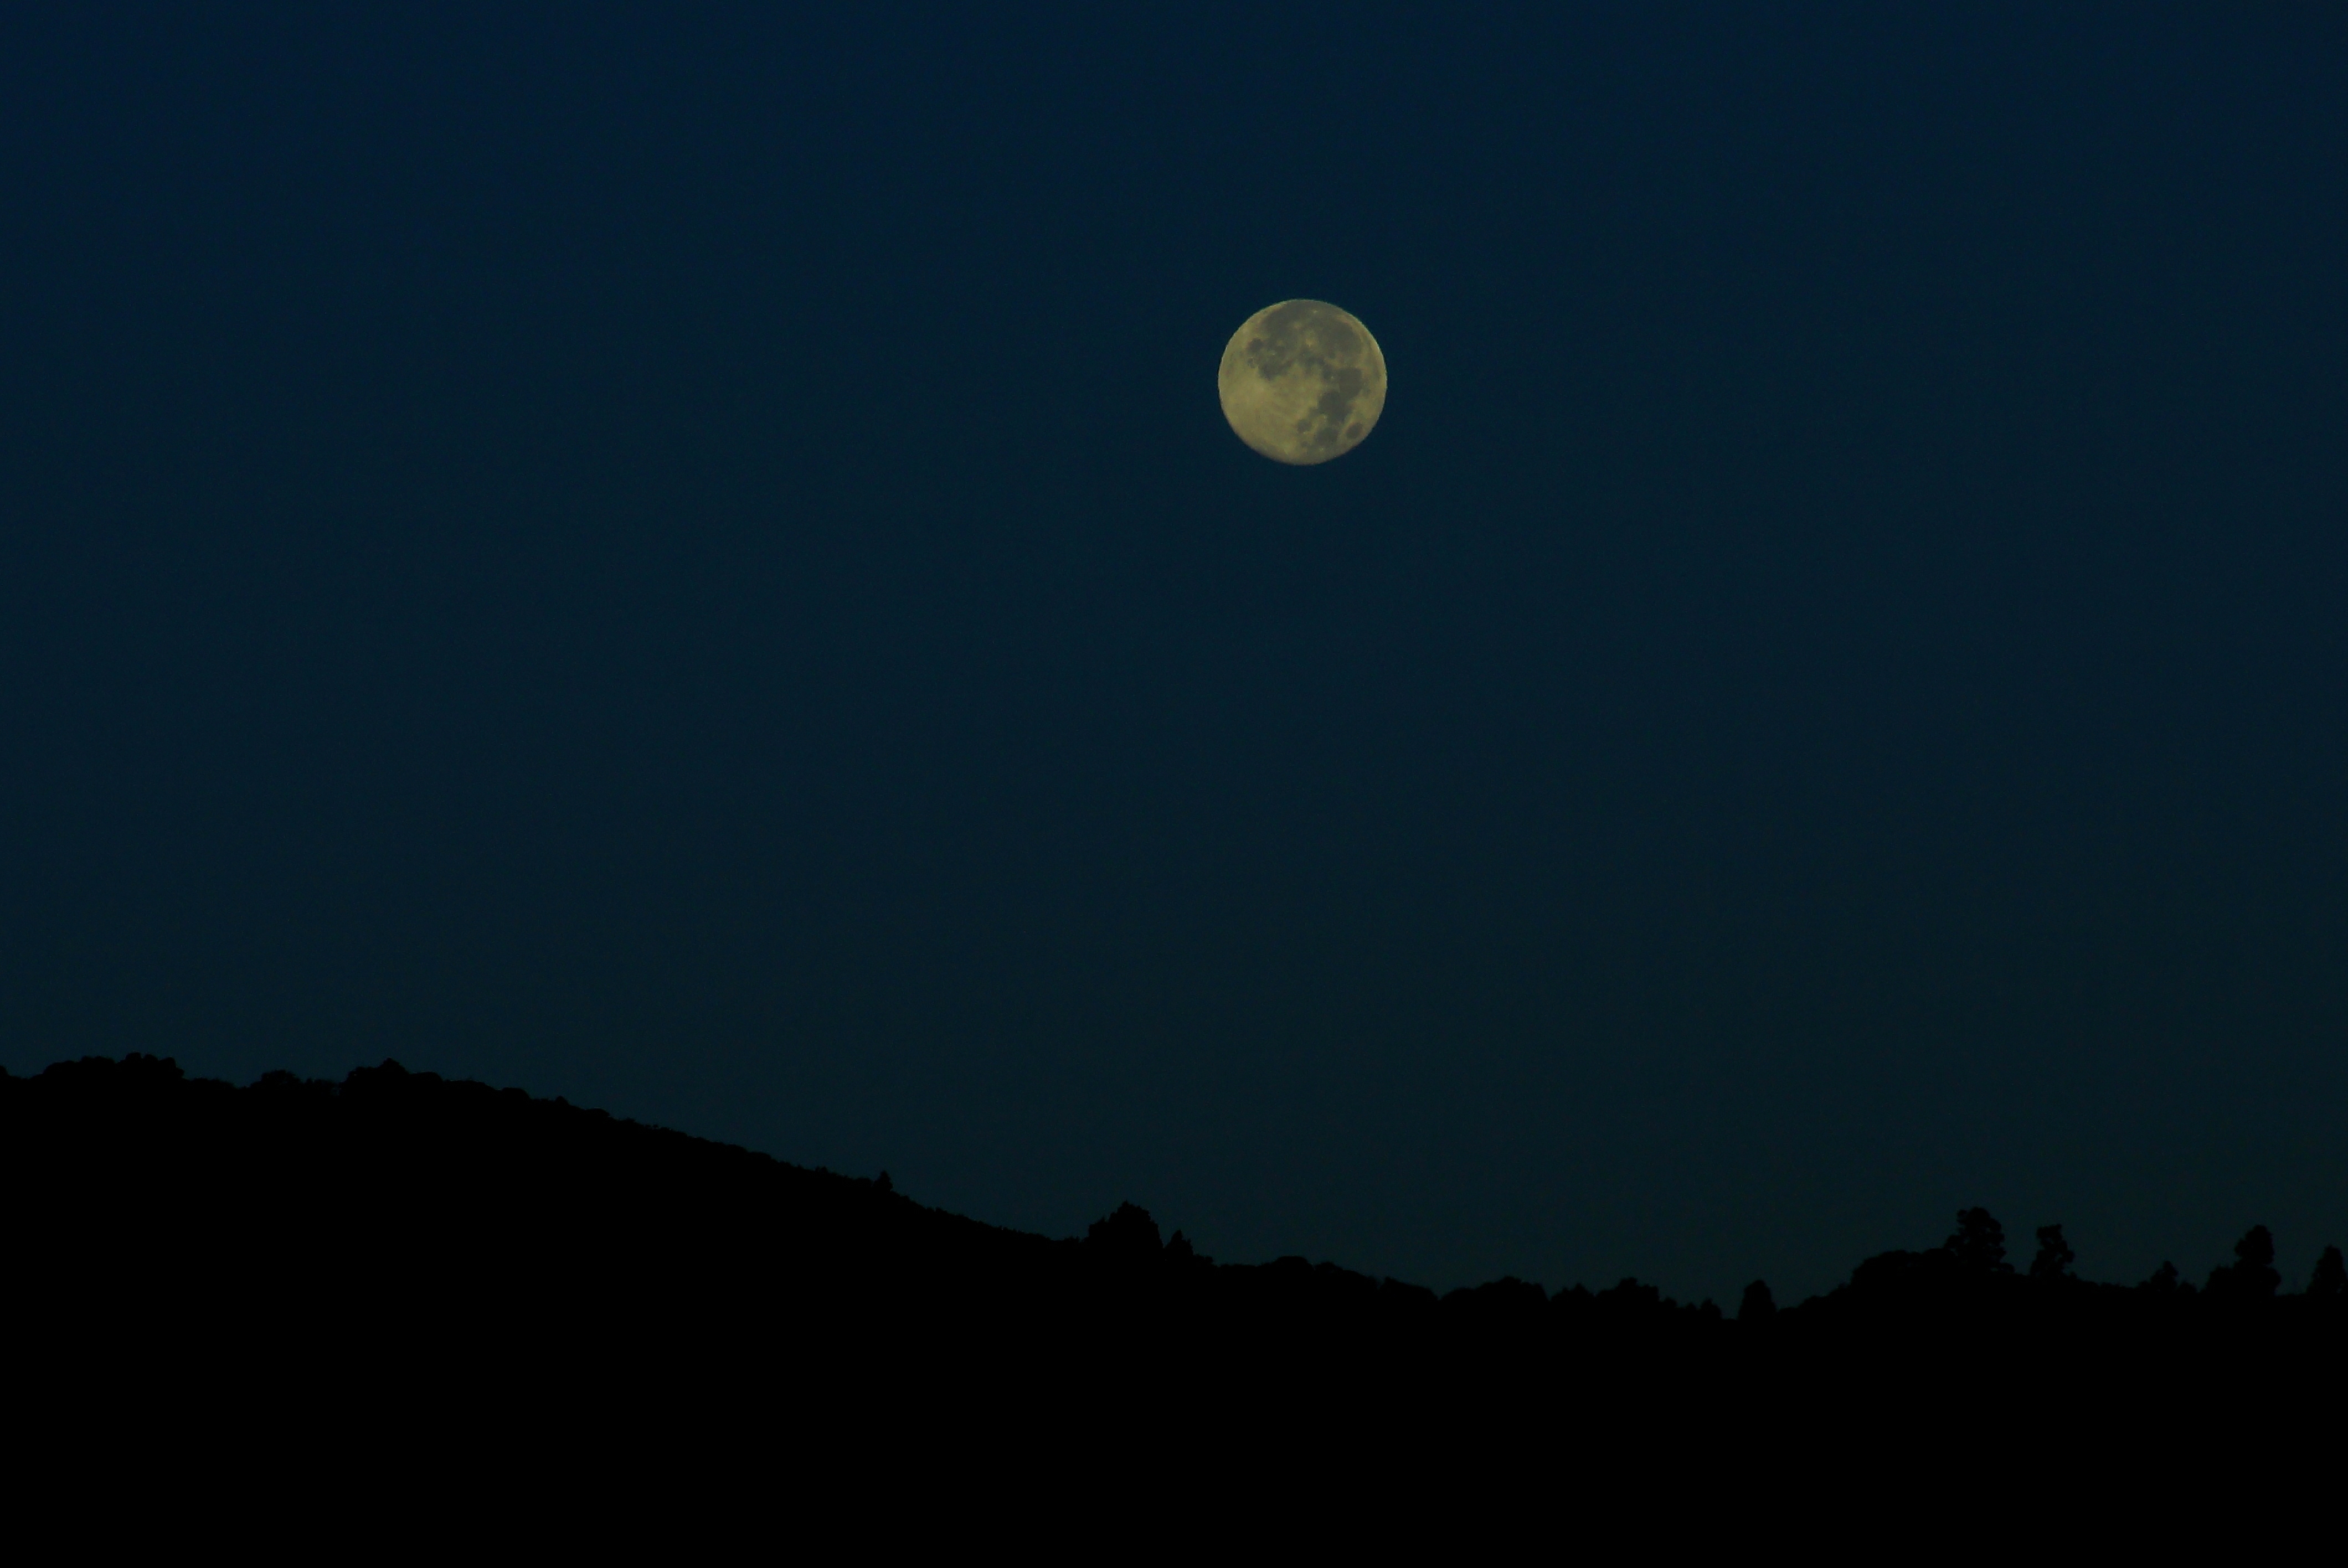
landscape, cloud, sky, night, atmosphere, photo, darkness, moon, full moon, moonlight, spain, luna, galicia, pontevedra, paisajes, a77, midnight, crescent, espana, g, mon, ggl1, gaby1, xovesphoto, xelodegalicia, sonya77v, sonyslta77v, tamrom24135, gabrielcoru a, astronomical object, celestial event